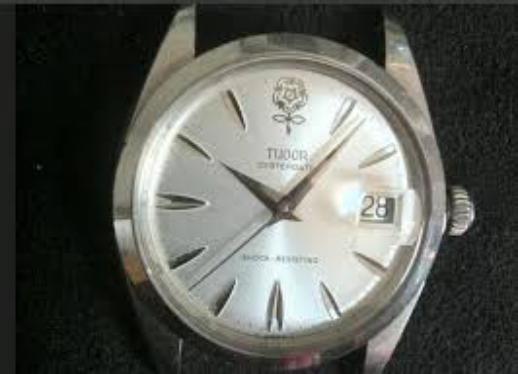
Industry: Clothes